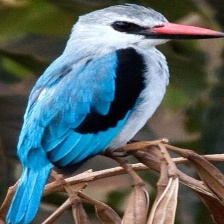
Species: WOODLAND KINGFISHER
Scientific name: HALCYON SENEGALENSIS